96 Tears

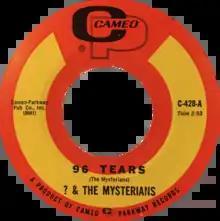
One of side-A labels of US single release

"96 Tears" is a song recorded by the American garage rock band ? and the Mysterians in 1966 ("see" 1966 in music). In October of that year, it was #1 on the "Billboard" Hot 100 in the U.S. and on the "RPM" 100 in Canada. "Billboard" ranked the record as the #5 song for 1966. It was ranked #213 on the "Rolling Stone" list of the 500 Greatest Songs of All Time in 2010. On November 11, 1966, the single was certified as gold by the RIAA.